1879 Providence Grays season

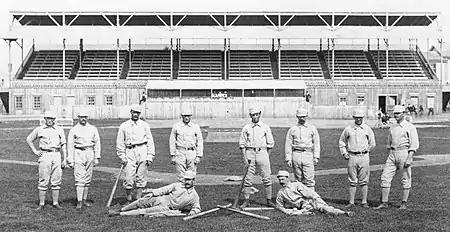
1879 Providence Grays

"Note: Pos = Position; G = Games played; AB = At bats; H = Hits; Avg. = Batting average; HR = Home runs; RBI = Runs batted in"